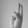
ASL letter: U